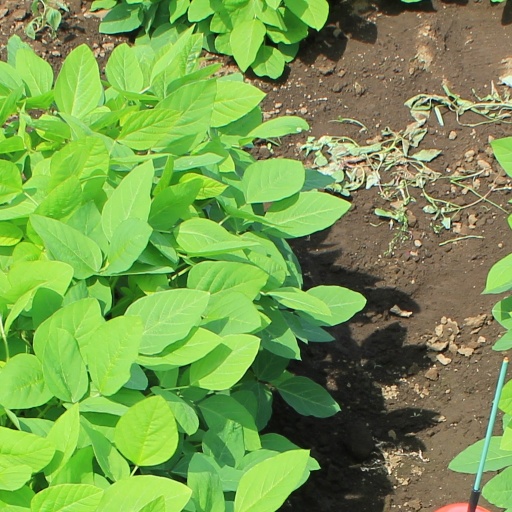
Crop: soybean